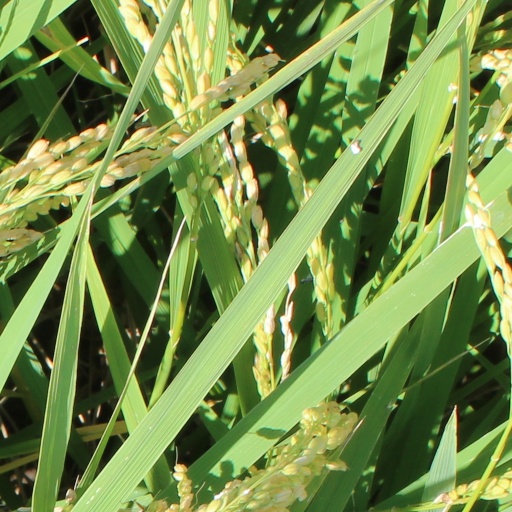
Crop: rice